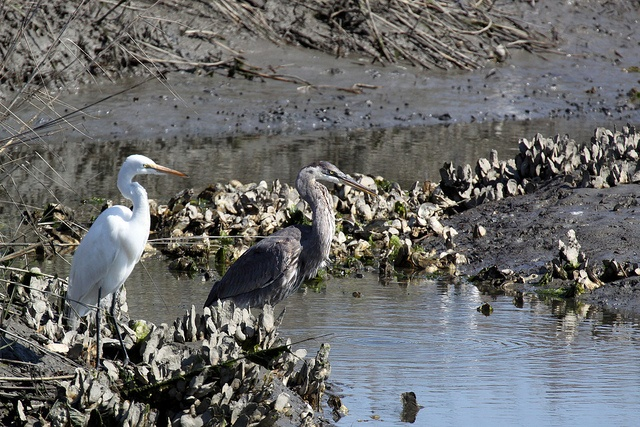
A couple if birds walking through a muddy river.
Two storks are standing in a watery area.
Two herons standing on a muddy bank by a small body of water.
White heron and grey heron standing on a riverbank.
a  white and a gray bird are standing in some water